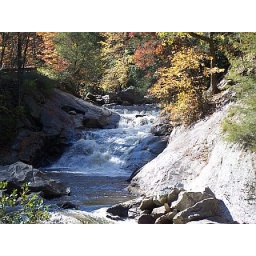
stream next to mountain road in North Carolina.